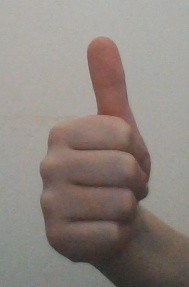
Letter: aleff